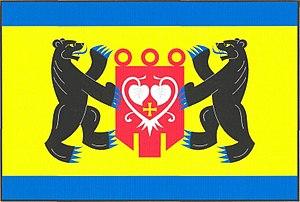
Bořetín est une commune du district de Pelhřimov, dans la région de Vysočina, en République tchèque. Sa population s'élevait à 105 habitants en 2019.